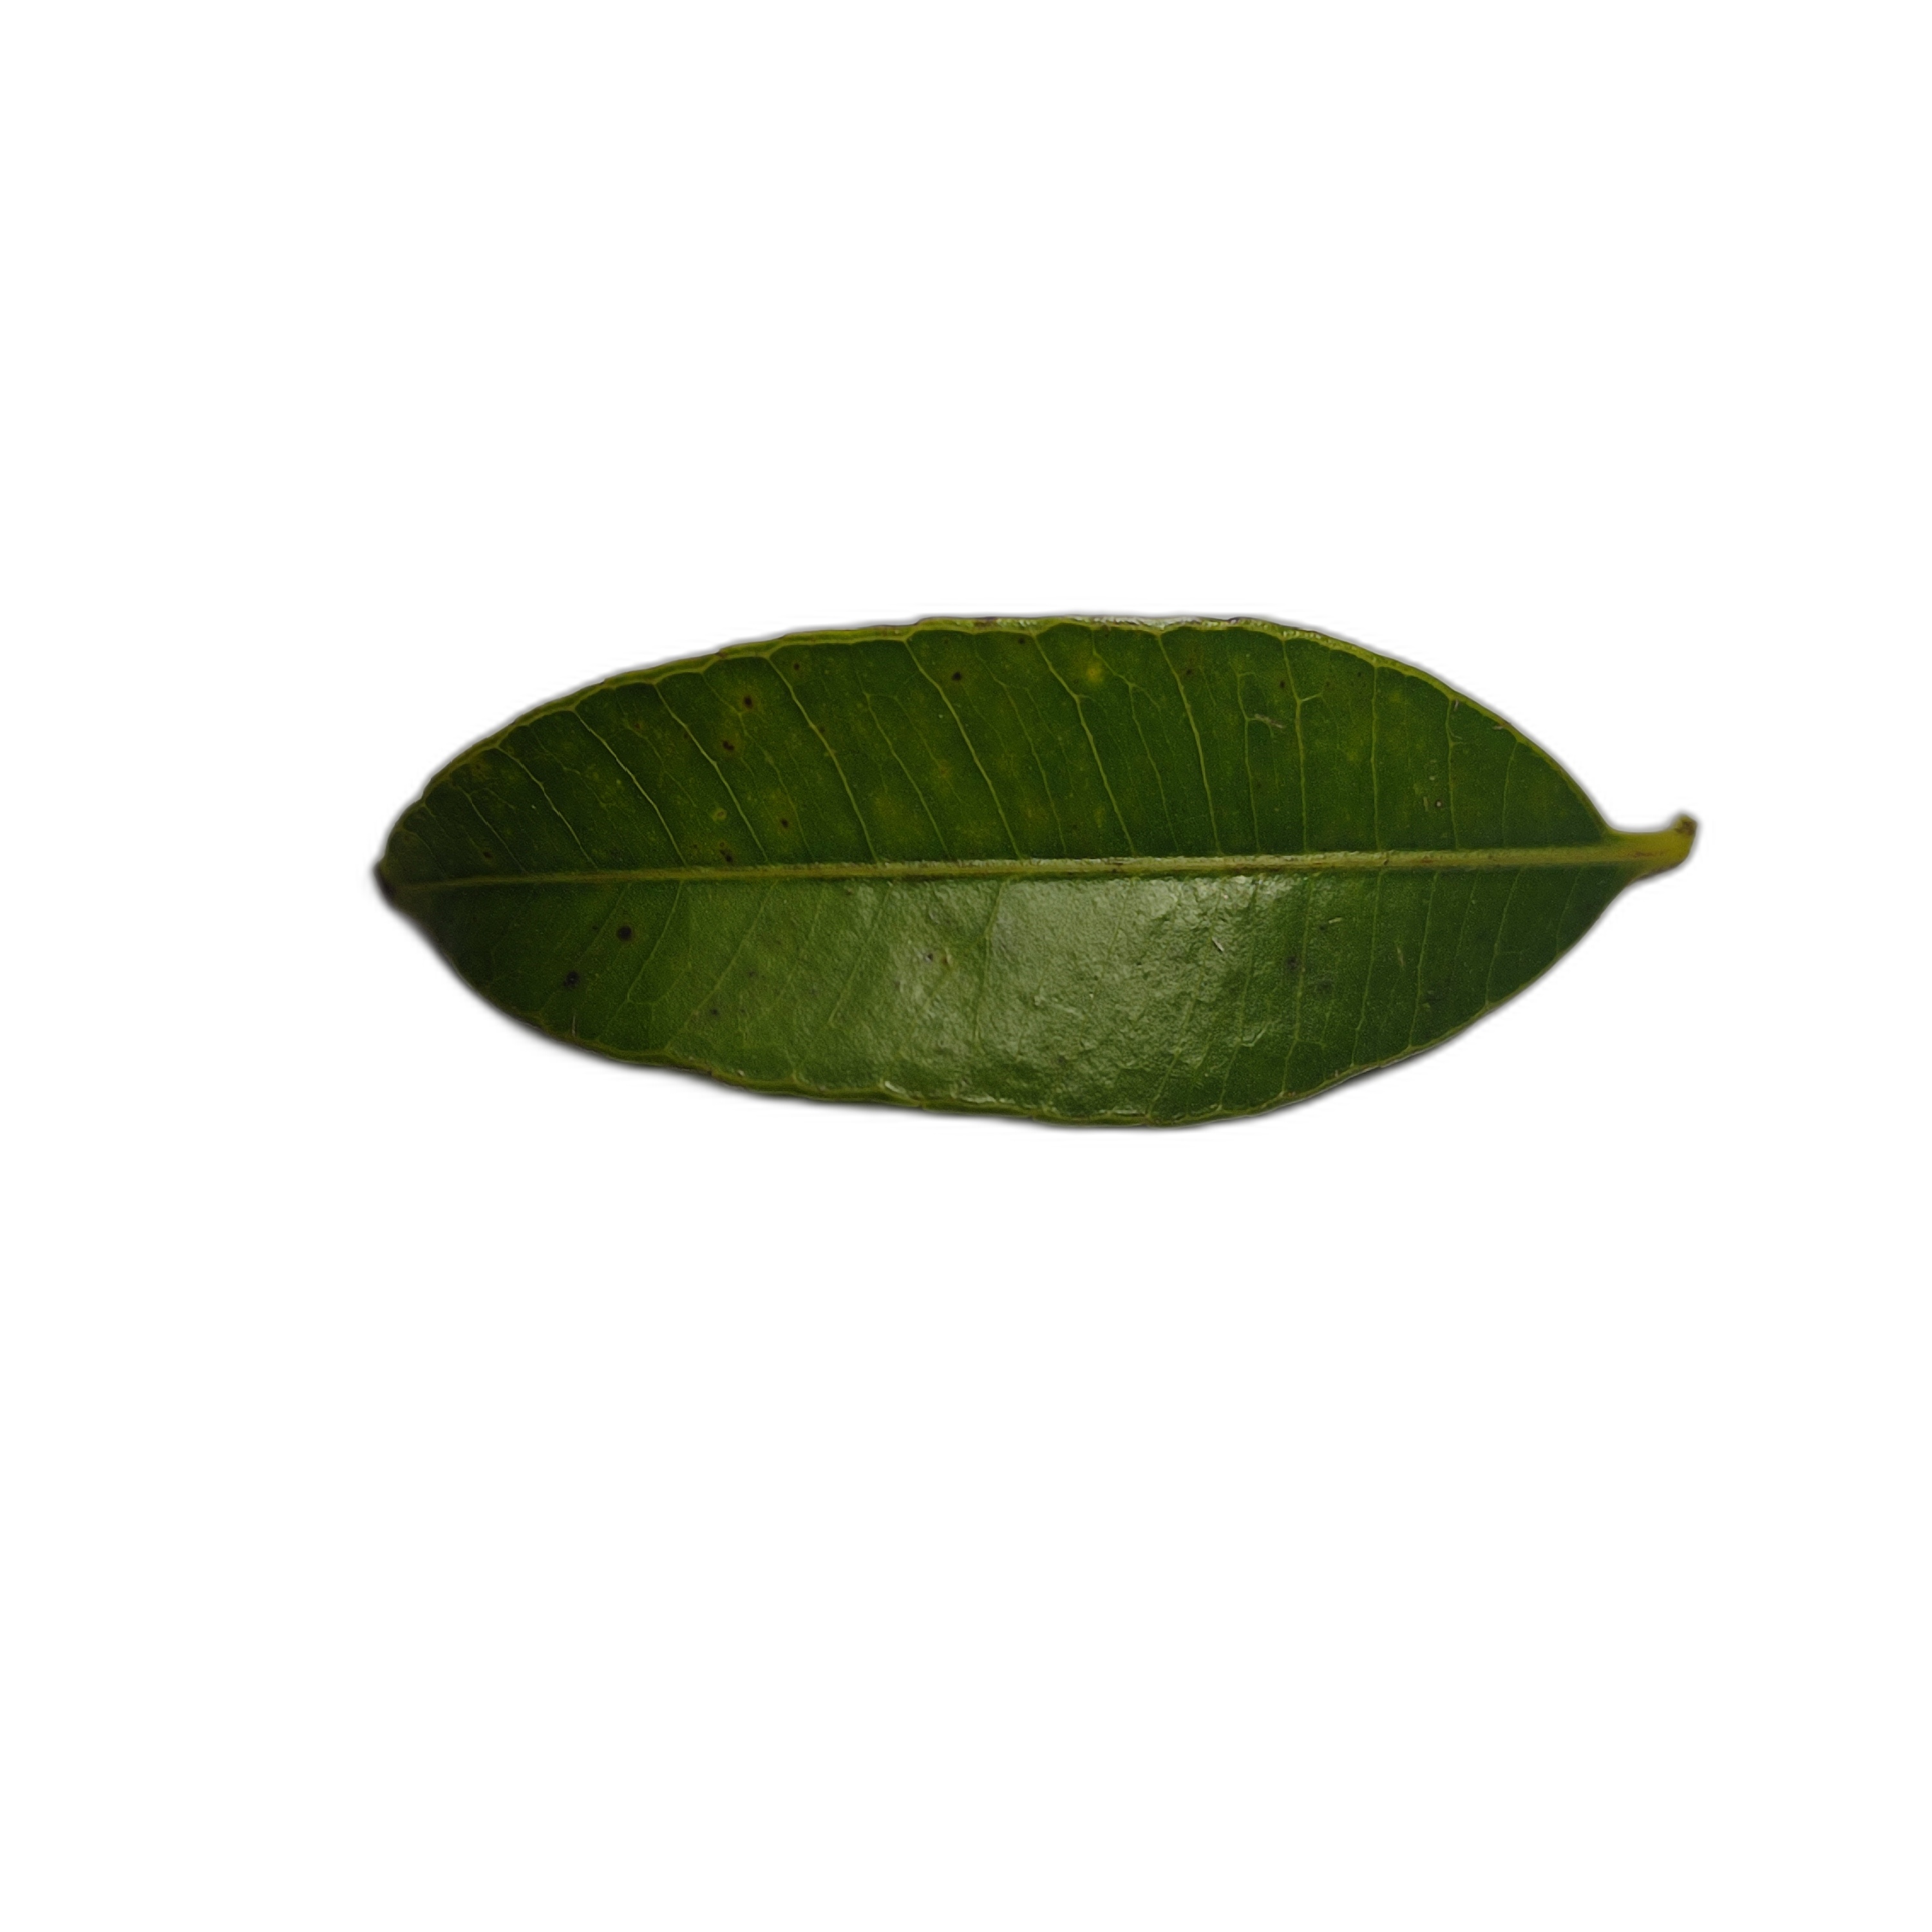
Label: healthy